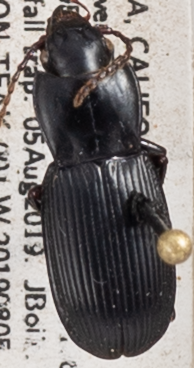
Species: Pterostichus serripes
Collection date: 2019-08-05
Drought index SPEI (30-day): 0.746
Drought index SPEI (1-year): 0.54
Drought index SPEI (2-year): -0.03